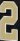
Number: 2